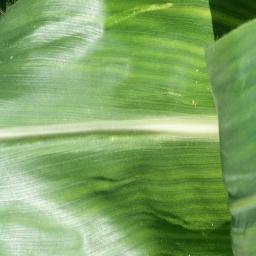
Label: Corn_(Maize)___Healthy